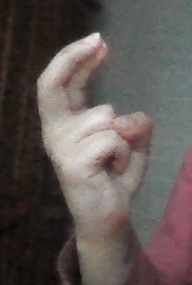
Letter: zay